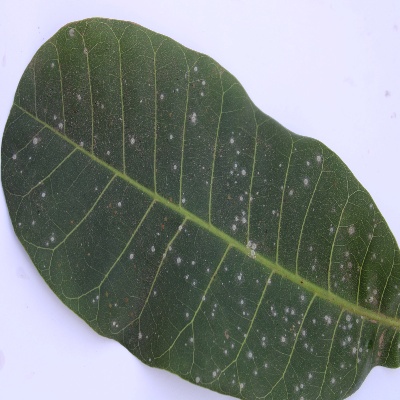
Crop: Cashew
Condition: red rust